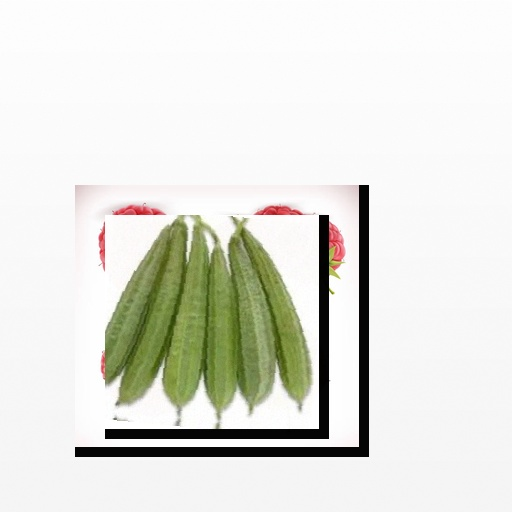
Food items: raspberry, sponge_gourd